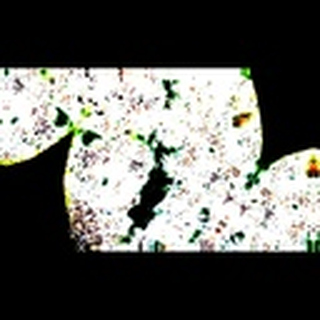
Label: cotton_powdery_mildew